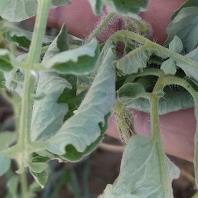
Crop: Tomato
Condition: bacterial-floundering-d